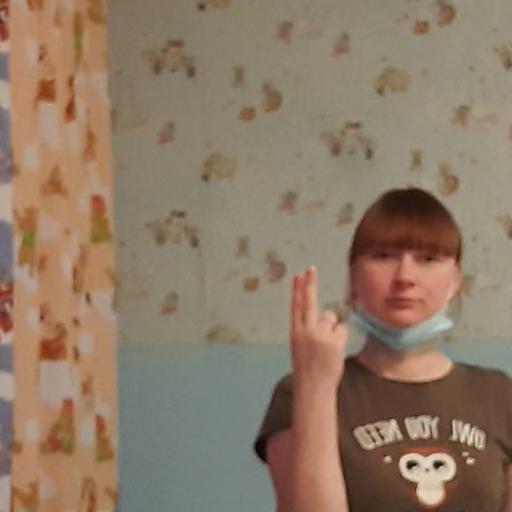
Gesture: two_up_inverted